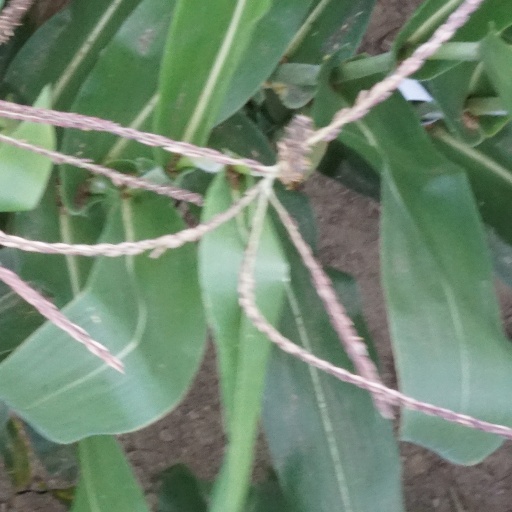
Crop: maize; corn